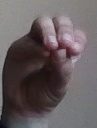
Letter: ha